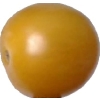
Label: tomato_cherry_yellow